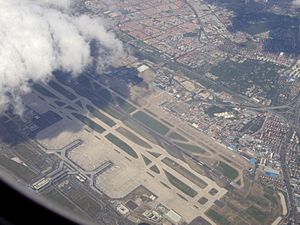
Shanghai Hongqiao Airport
Hongqiao Airport, eller Shanghai Hongqiao International Airport er en lufthavn uden for Shanghai.